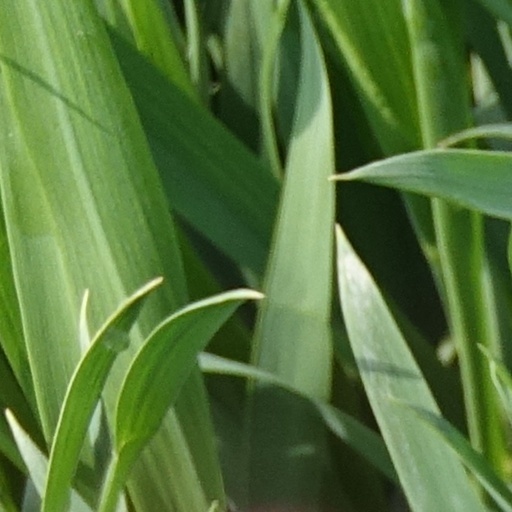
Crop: wheat